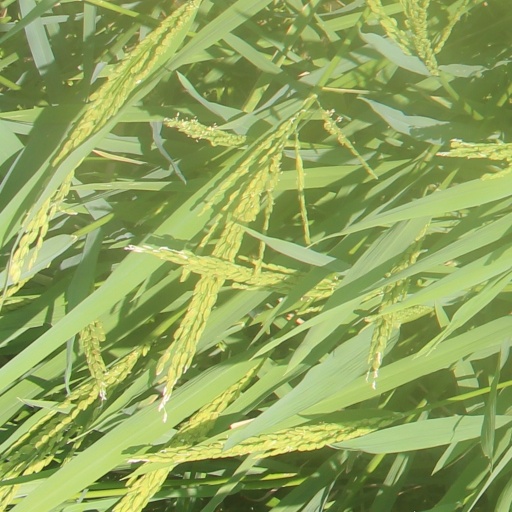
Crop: rice